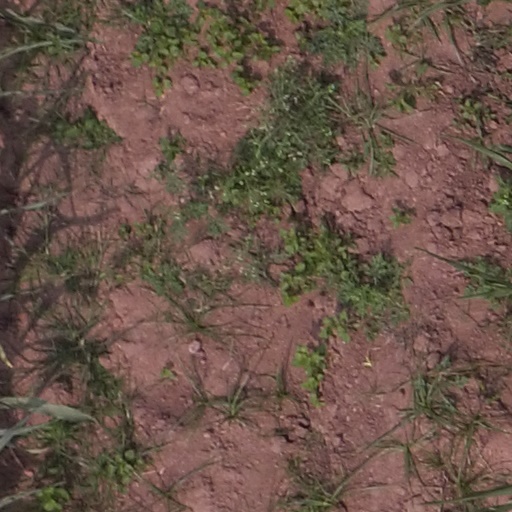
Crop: maize; corn